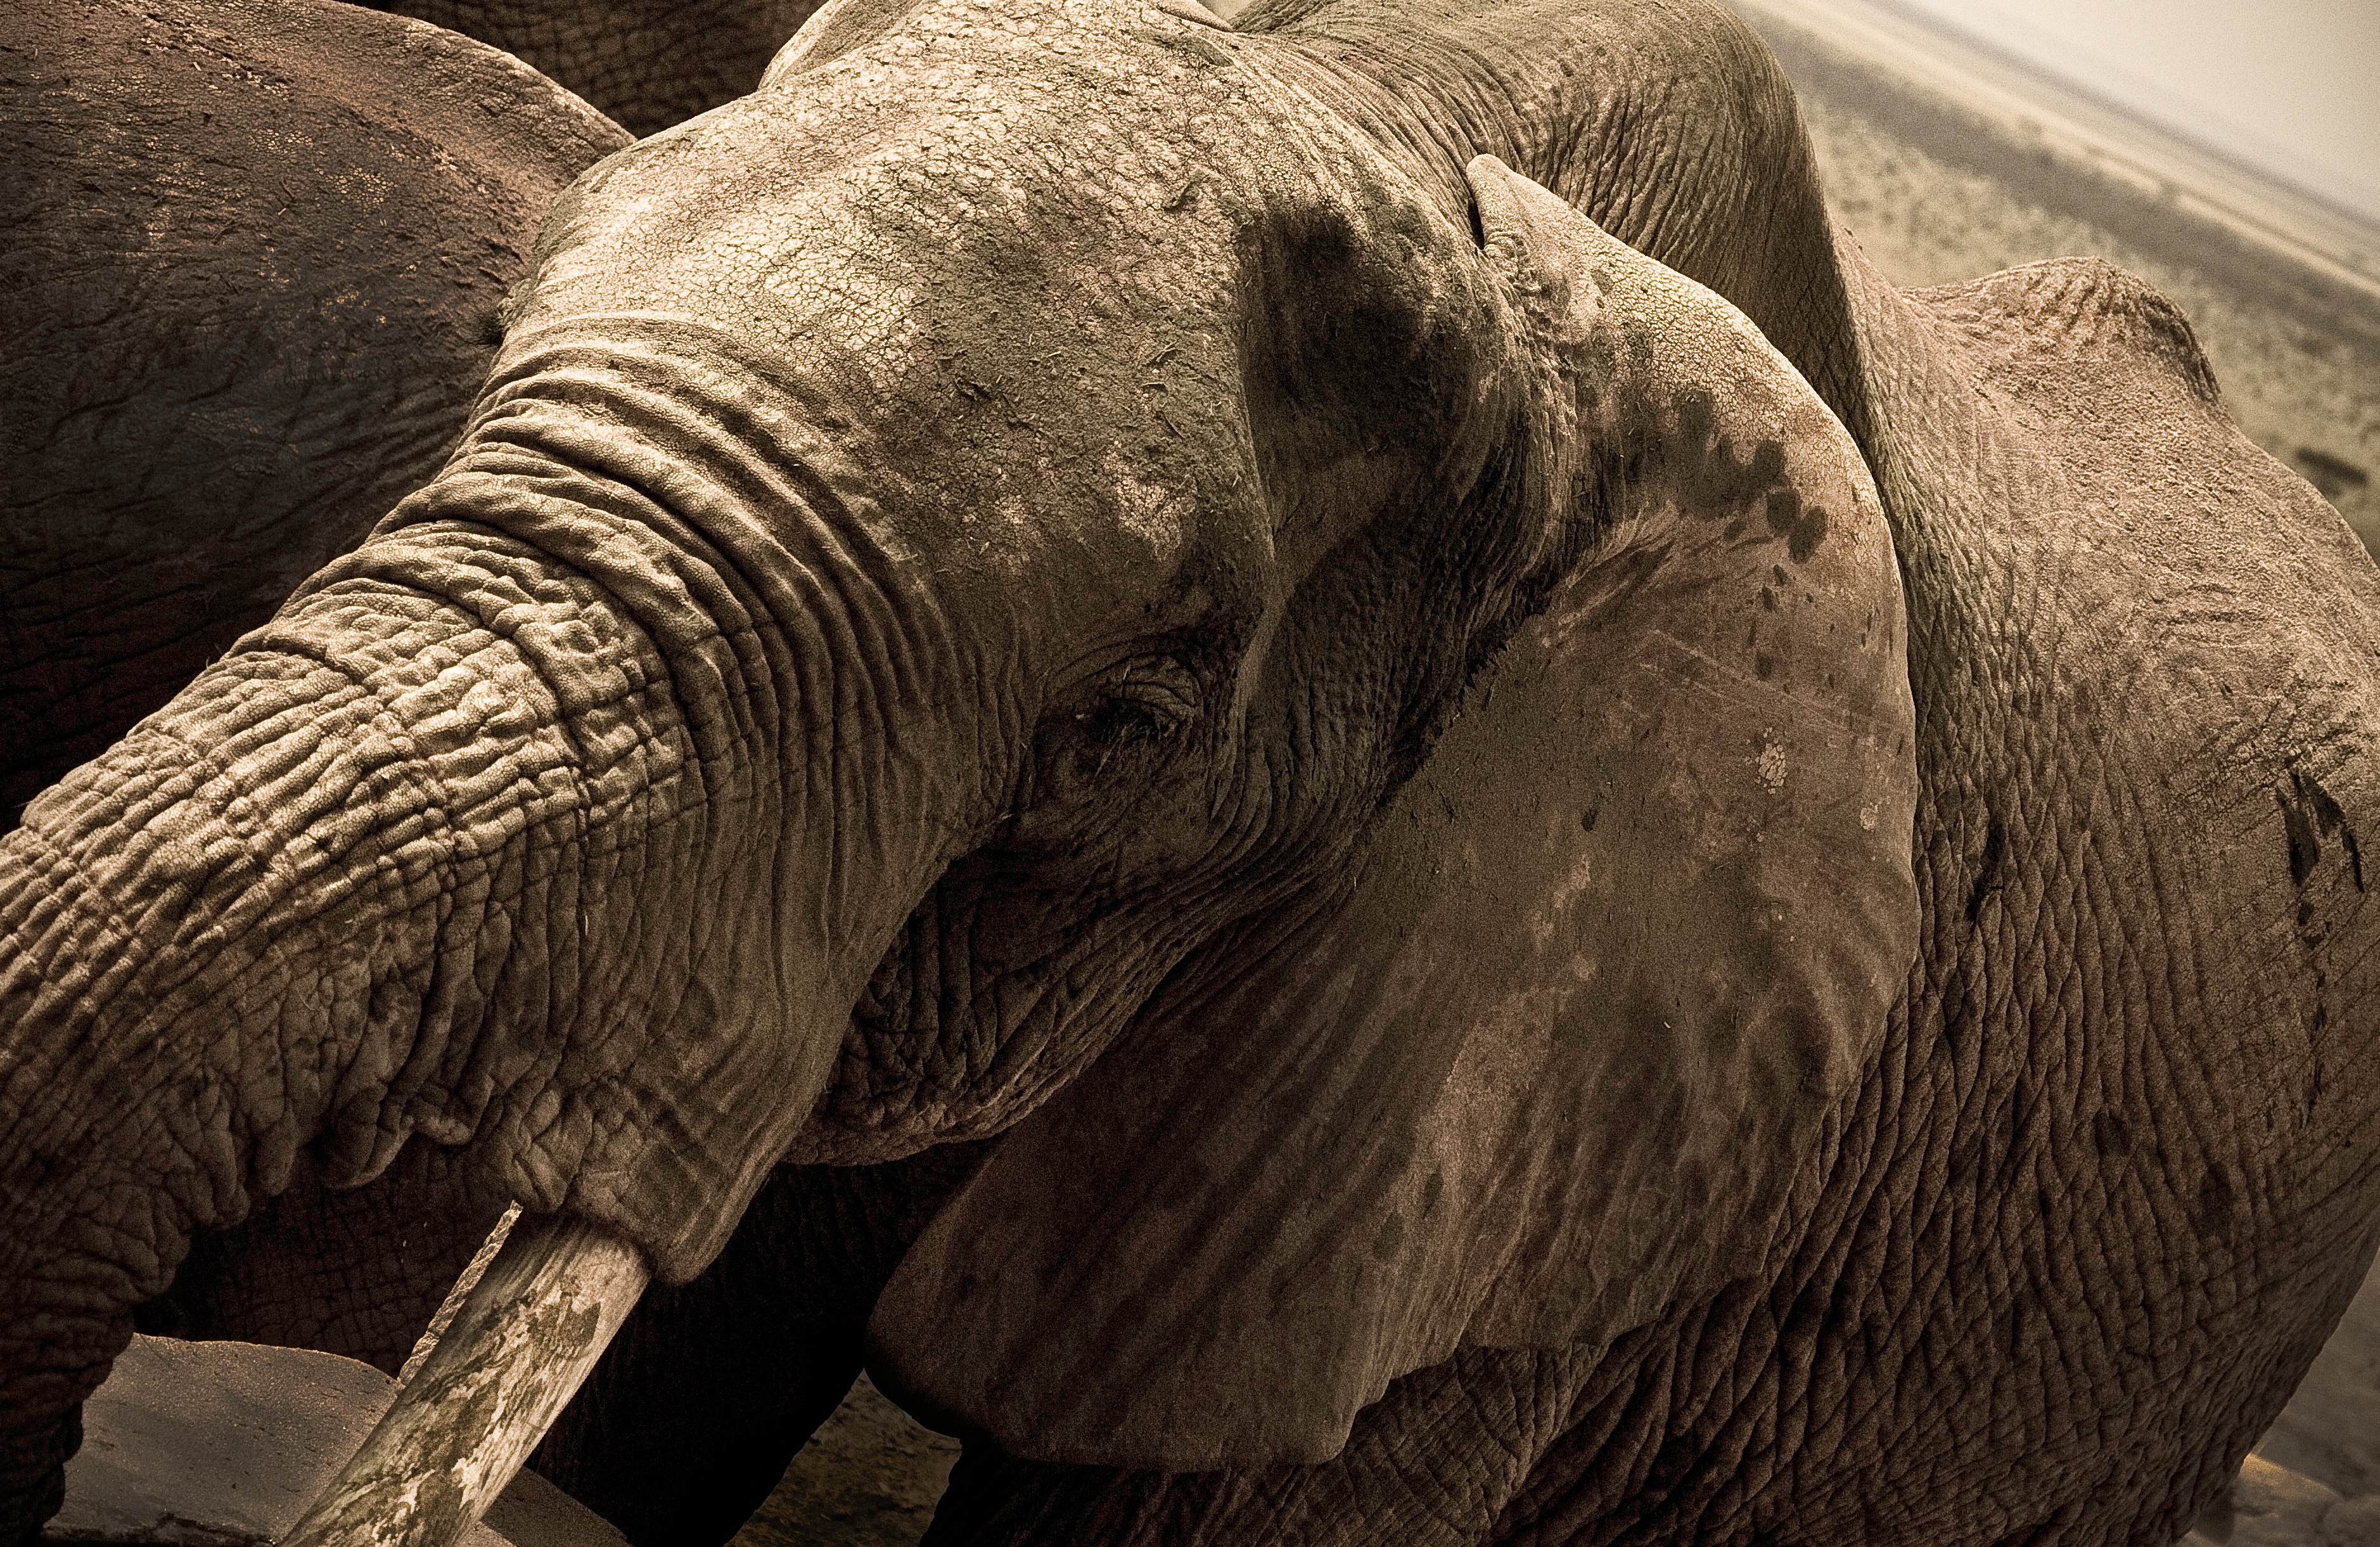
wildlife, mammal, fauna, elephant, close up, indian elephant, african elephant, elephants and mammoths